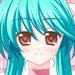
Portrait style: Anime Portrait